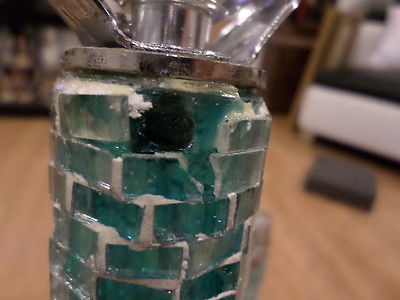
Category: lamp